History of Cerreto Sannita

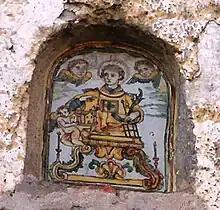
Cerretese ceramic aedicule depicting St. Lawrence the Martyr (18th century). The aedicule is located on the facade of a former potters' workshop in the "Insula dei faenzari," the potters' quarter that was located near the Cathedral.

With the reconstruction of the town, numerous artisans, especially Neapolitans, arrived in Cerreto, including several ceramists who contributed to the rebirth of ceramics in Cerreto. The coming of these workers was facilitated by a provision of the 1541 Statutes that exempted outsiders settling in the town from paying various taxes.